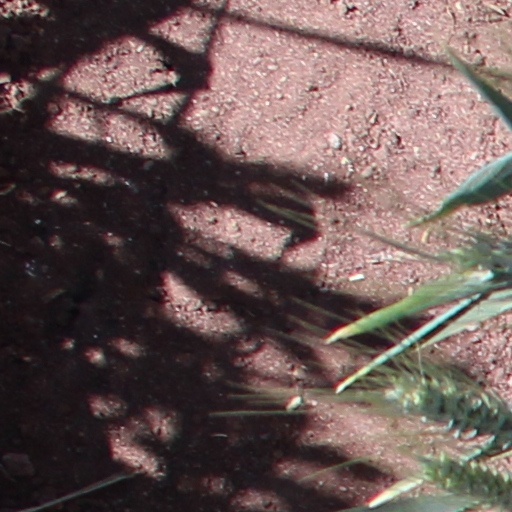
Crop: wheat